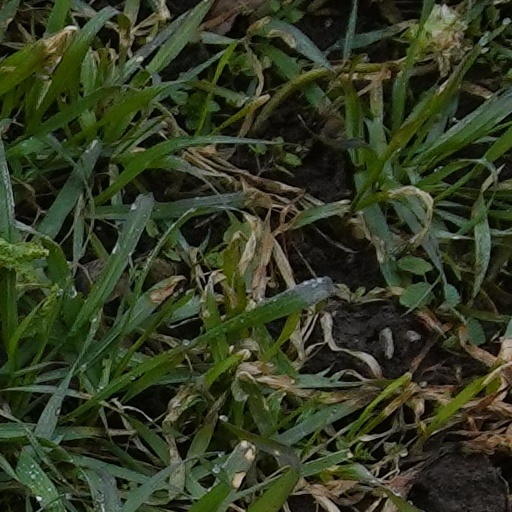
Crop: wheat